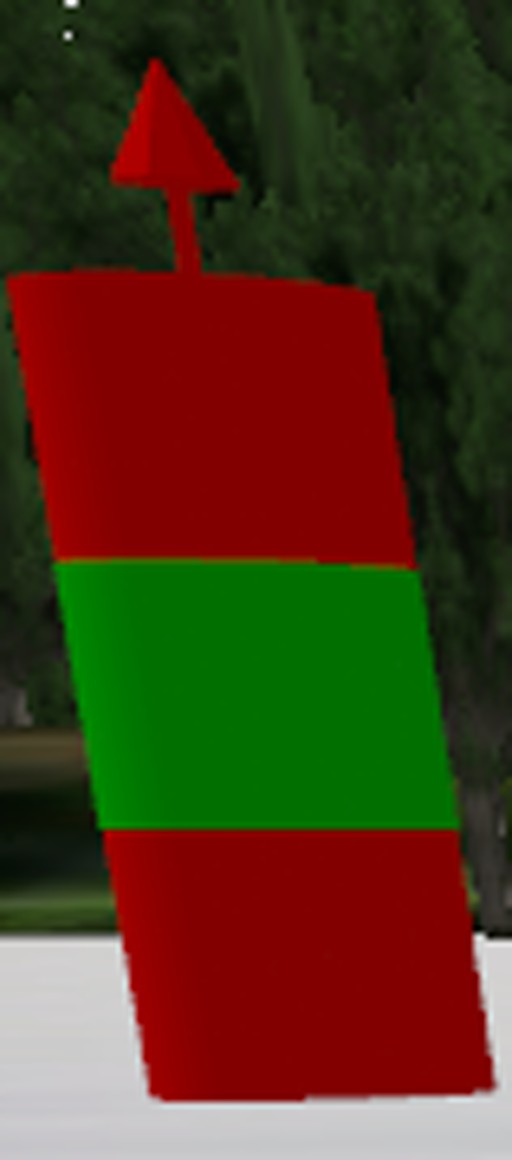
Label: preferred_port_mark
Descriptions: two red bands with a green mid band ||| red green red, three horizontal bands ||| buoy showing red-green-red horizontal stripes